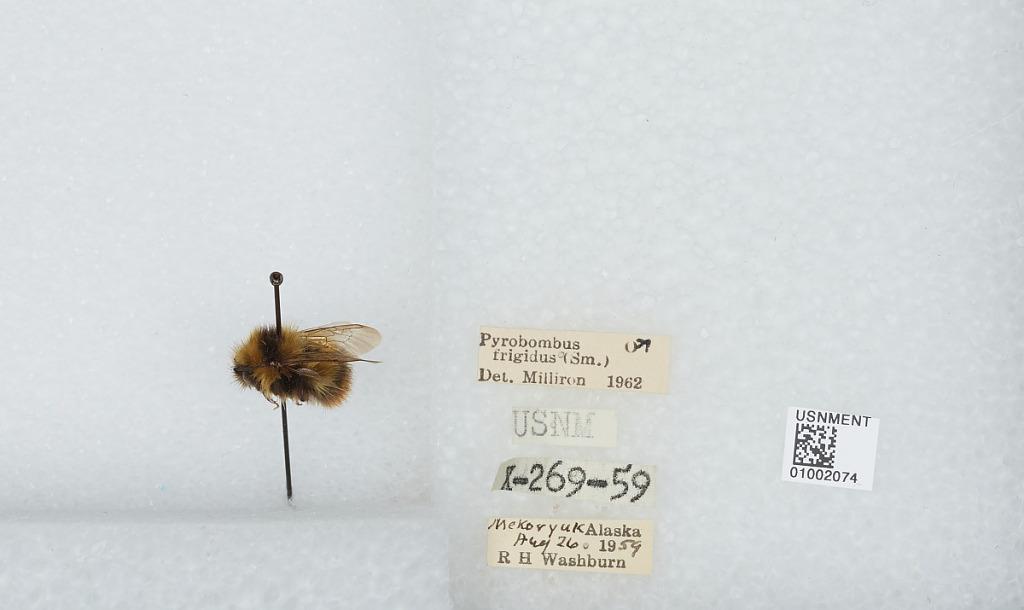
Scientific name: Bombus (Pyrobombus) frigidus Smith
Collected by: R. Washburn
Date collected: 1959-8-26
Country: United States
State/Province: Alaska
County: Bethel
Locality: Mekoryuk
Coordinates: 60.3892, -166.207
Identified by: Milliron